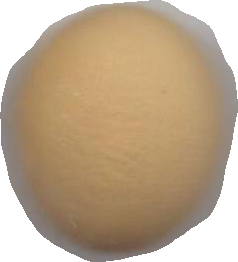
Variety: Grobogan